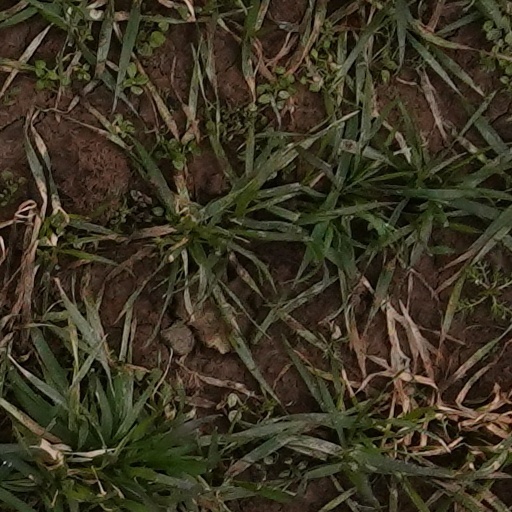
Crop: wheat